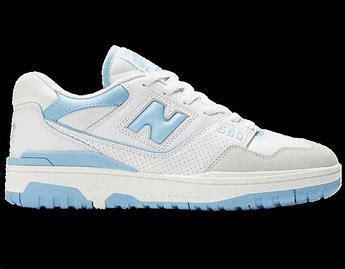
Brand: New
Model: Balance 550